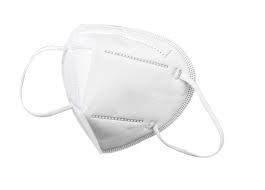
Waste category: trash